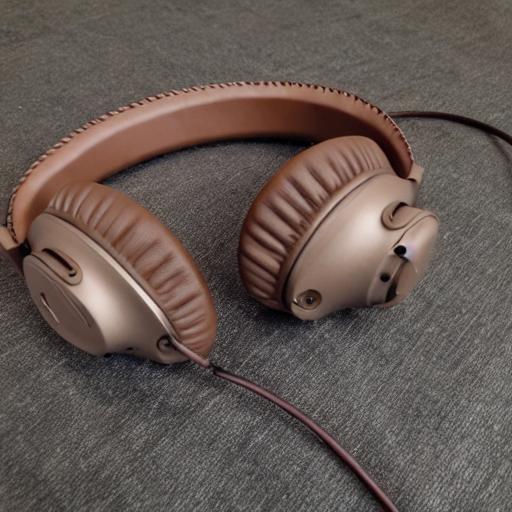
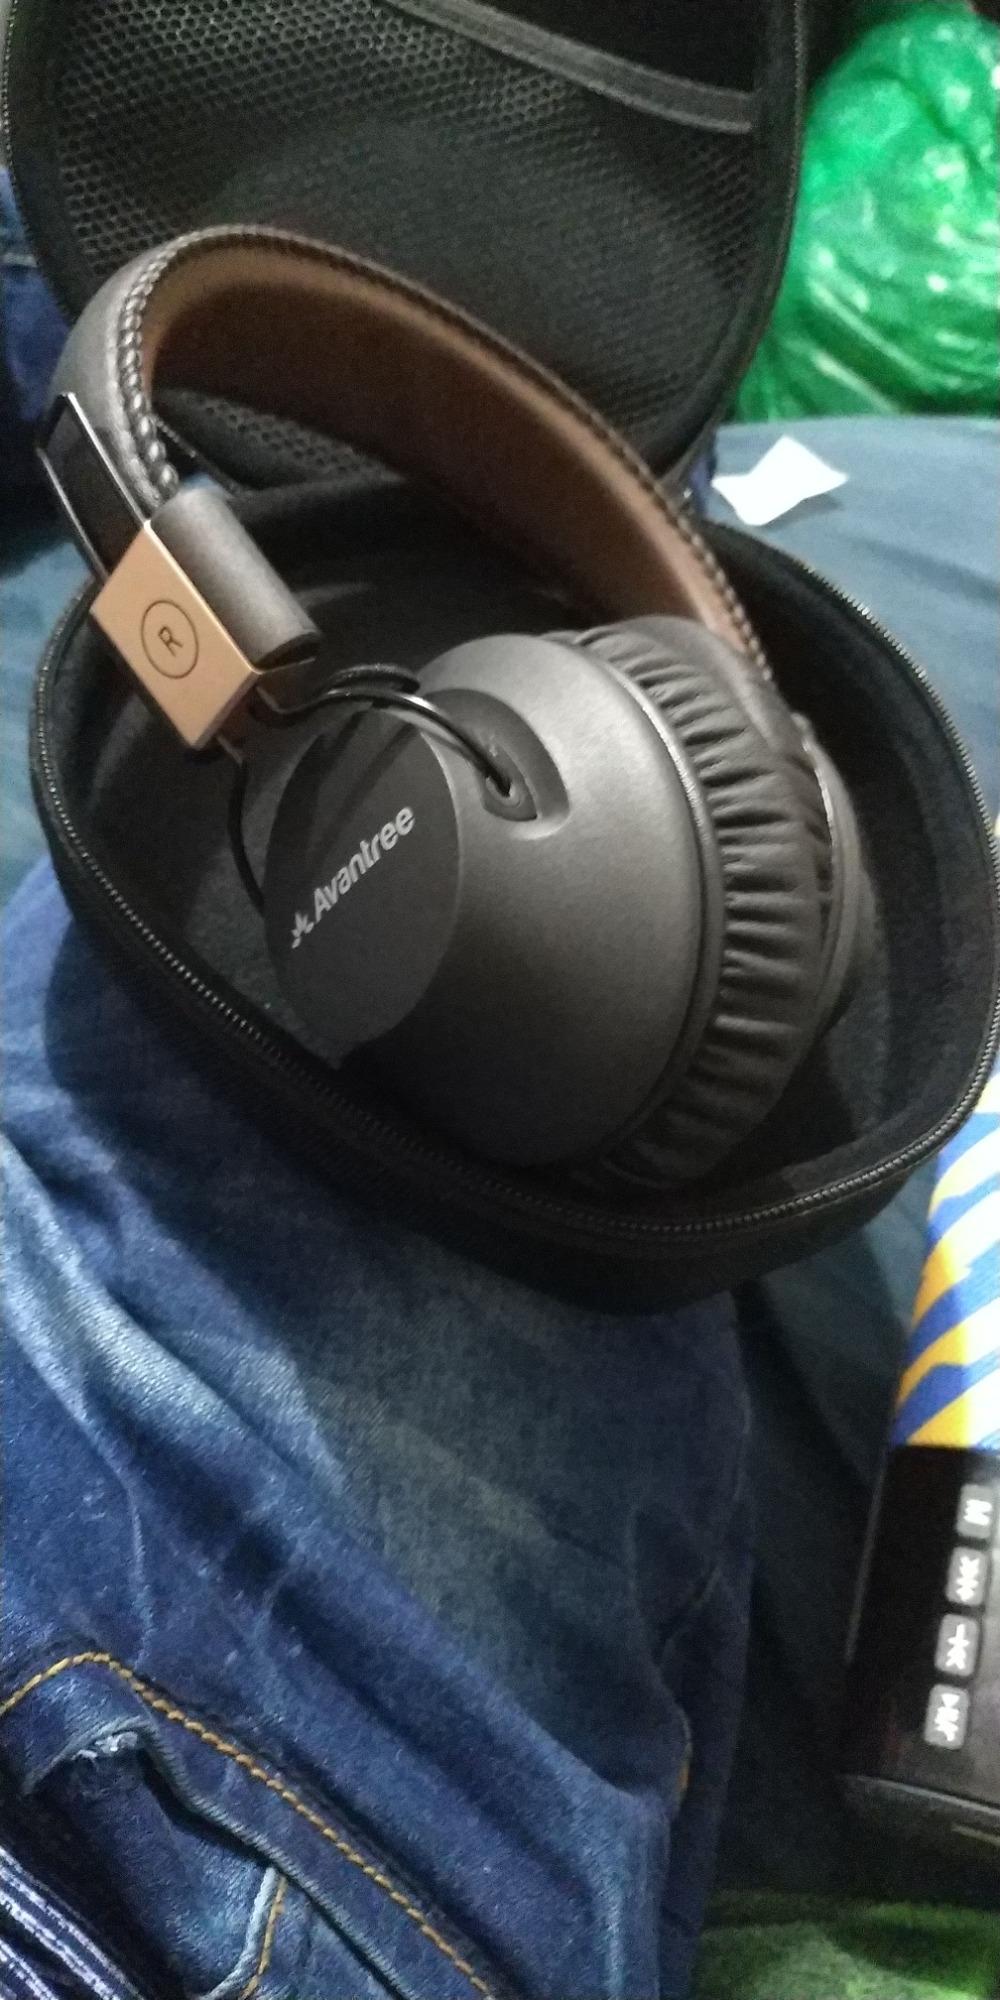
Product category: headphones
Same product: no